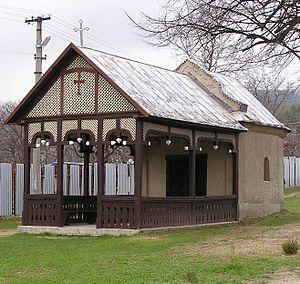
Poproč, est un village de Slovaquie situé dans la région de Košice.